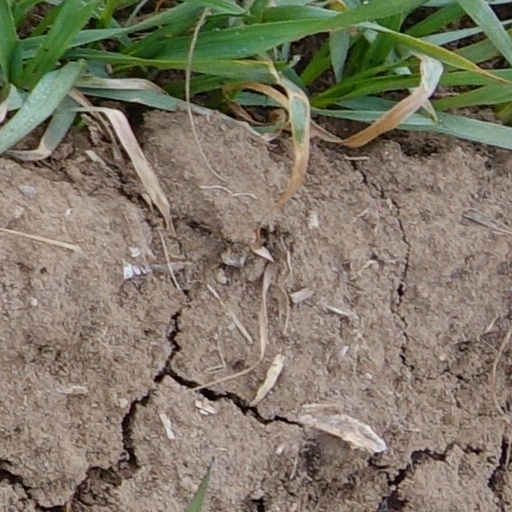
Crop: wheat